3 Regiment Army Air Corps

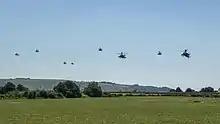
Eight Apache attack helicopters of 3 Regiment Army Air Corps during Exercise Talon Gravis, 2018.

In June 2018, 3 Regt AAC took part in Exercise TALON GRAVIS. Operating out of Wattisham Flying Station, this training mission pitted the regiment against simulated enemy air defenses and required the regiment to find various targets as far away as 300 miles away. The missions were flown by formations of up to eight Apaches during both day and night conditions. They even practiced replenishing at a Forward arming and refuelling point (FARP) at Keevil Airfield.